Stephen Ladyman

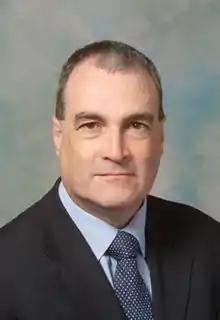
Official portrait, 2005

Stephen John Ladyman (born 6 November 1952) is a British Labour Party politician who was the Member of Parliament (MP) for South Thanet from 1997 until 2010. He served as a minister in the government of Tony Blair between 2003 and 2007, latterly as Minister of State for Transport.